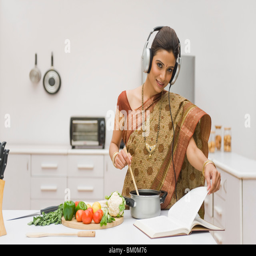
woman preparing food in the kitchen